St. James Episcopal Church (Baton Rouge, Louisiana)

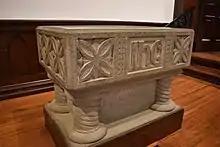
Baptismal font given in memory of Union General Thomas Williams.

The baptismal font is a single piece of Italian granite donated in 1886 in memory of Union Brigadier General Thomas Williams by his son, the Rt. Rev. Gershom Mott Williams. On May 29, 1862, General Williams arrived with six regiments of infantry, two artillery batteries, and a troop of cavalry, and began the occupation of Baton Rouge. During his time in Baton Rouge, General Williams frequently attended Sunday services at St. James. He would write letters home sharing how he was warmly welcomed by the members of St. James. He commented in these letters how the people of St. James set aside their wills for the will of God and modeled Christian hospitality. On August 5, 1862, General Williams died during the Battle of Baton Rouge. A little more than twenty years later, General Williams' son, Bishop Williams, was visiting New Orleans for the World Cotton Centennial. During his visit, he boarded a river boat to Baton Rouge to meet the men and women that worshiped with his father. At the end of his visit he shared that he was an Episcopal bishop in Michigan and was donating a new baptismal font that symbolized how despite our differences we are united in "one faith, one Lord, one Baptism, one God and Father of all."